Pongsit Kampee

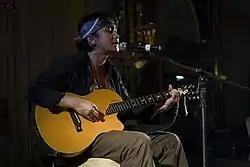
Pongsit in 2010

Pongsit "Pu" Kampee is a Thai rock singer and producer popular in the pleng phuea chiwit (Songs for Life) genre. Inspired by Preecha Chanapai of Carabao and Surachai Jantimathawn of Caravan.